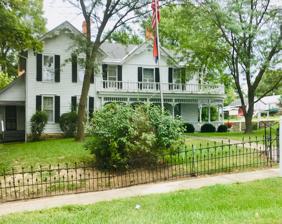
Building: James Beauchamp Clark House
Country: United States of America
Year built: 1888
Historic house in Missouri, United States United States historic place James Beauchamp Clark House U.S. National Register of Historic Places U.S. National Historic Landmark Show map of Missouri Show map of the United States Location 204 E. Champ Clark Dr. Bowling Green, Missouri Coordinates 39°20′29″N 91°11′27″W / 39.34139°N 91.19083°W / 39.34139; -91.19083 Area less than one acre Built 1888 ( 1888 ) Architect Ezra Kirkland NRHP reference No. 76001114 Significant dates Added to NRHP December 8, 1976 Designated NHL December 8, 1976 The James Beauchamp Clark House , also known as "Champ" Clark House or Honey Shuck , is a historic house museum at 207 East Champ Clark Drive in Bowling Green, Missouri , the seat of Pike County.  Designated as a National Historic Landmark , it is the only known surviving home of James Beauchamp Clark (1851–1921), a leading US Congressman of the early 20th century. It is regularly open for tours in the summer, and otherwise by appointment. Description and history The Clark House is located in a residential area on Bowling Green's east side, on the north side of East Champ Clark Drive between Charles and Penn streets.  It is a two-story wood-frame structure, built in 1888 by Ezra Kirkland, with ells projecting north off the northeast and northwest corners.  A porch wraps around the front and sides, its flat roof supported by turned columns and jigsawn brackets, with a spindled valance between the posts.  The interior has been restored to an appearance consistent with the time of Clark's occupancy. The house was purchased in 1898 by James Beauchamp Clark, several years after he had been elected to the United States Congress .  Rising in the Democratic Party , Clark became first the minority leader of the House of Representatives (1908), and Speaker of the House in 1911, when the Democrats gained control of the body. He was a leading contender for the Democratic Party nomination for president in 1912 but did not get it. Clark served as Speaker of the House until 1919. The next year, he was voted out of office in a Republican landslide in 1920. After Clark's ownership, the house was converted into multiple residences. In the late 20th century, it was acquired by a local non-profit and restored as a museum. See also List of National Historic Landmarks in Missouri National Register of Historic Places listings in Pike County, Missouri References